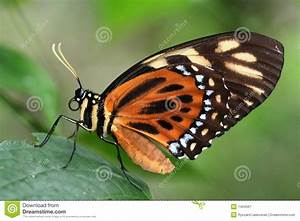
Label: butterfly